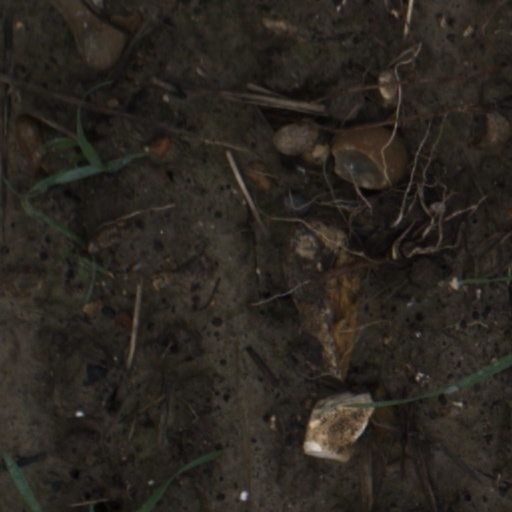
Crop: wheat